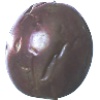
Label: Passion Fruit 1